2009 World Series

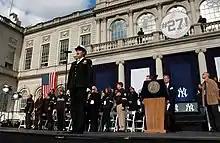
A woman in an American Navy uniform stands before a microphone with several people behind her on stage. The stage is in front of a building with a sign that reads "#27!".

Phillies starter Pedro Martínez was removed after allowing four runs in four innings, relieved in the fifth by Chad Durbin. Durbin allowed a ground rule double to Jeter, who advanced to third on a sacrifice bunt by Hairston and scored on a single by Mark Teixeira. Durbin then hit Rodriguez with a pitch and was relieved by J. A. Happ after recording just one out. Happ allowed a two-run double to Matsui, his fifth and sixth RBI of the game, which tied a World Series record for most RBI in a single game set by Bobby Richardson in the 1960 World Series.